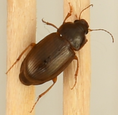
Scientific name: Amara quenseli
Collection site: Onaqui Site (ONAQ), plot ONAQ_005